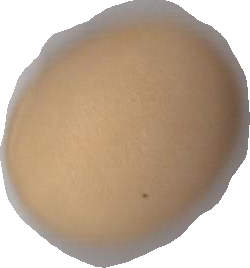
Variety: Anjasmoro